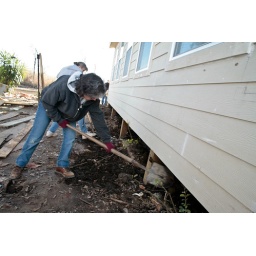
Moving broken glass under the house